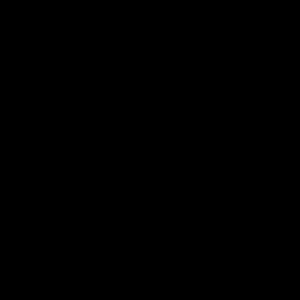
Elverfolk / Elvere i nordisk folklore
"""Elverkors"" blev anset som beskyttende mod ondskabsfulde elver.[17]"
"Elverfolk eller alfer er en gruppe af overnaturlige væsner i nordeuropæisk folketro. I den danske og svenske folklore omfatter de bl.a. feer, ellepiger, elledrenge og nøkker. I Tyskland bruges betegnelsen Alb, i England elf, i Sverige älv, i Norge alv, af norrønt alfr, af uklar oprindelse, måske af en rod med betydningen ""hvid"", jfr latin albus.